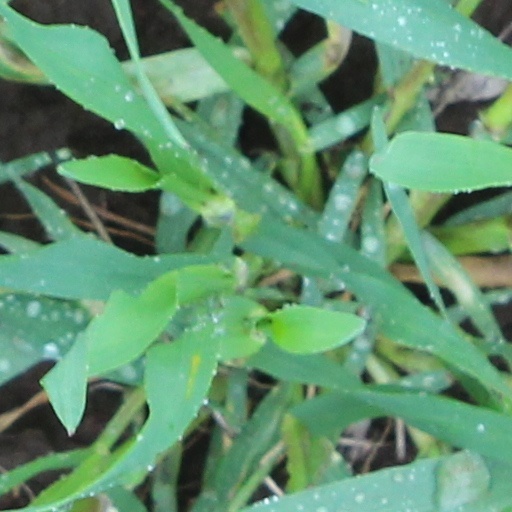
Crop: wheat